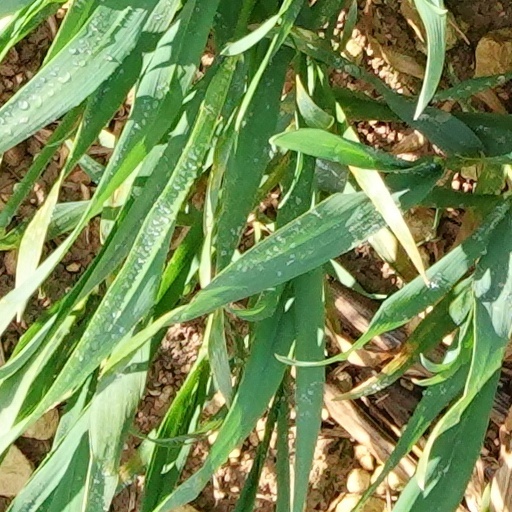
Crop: wheat